Pablo Picasso

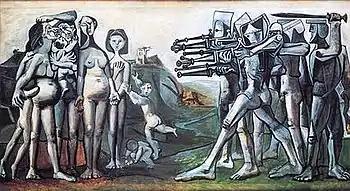
"Massacre in Korea", 1951

Towards the end of World War I, Picasso became involved with Serge Diaghilev's Ballets Russes. Among his friends during this period were Jean Cocteau, Jean Hugo, Juan Gris, and others. In the summer of 1918, Picasso married Olga Khokhlova, a ballerina with Sergei Diaghilev's troupe, for whom Picasso was designing a ballet, Erik Satie's "Parade", in Rome; they spent their honeymoon near Biarritz in the villa of glamorous Chilean art patron Eugenia Errázuriz.